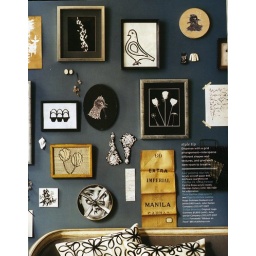
black white and cool all over